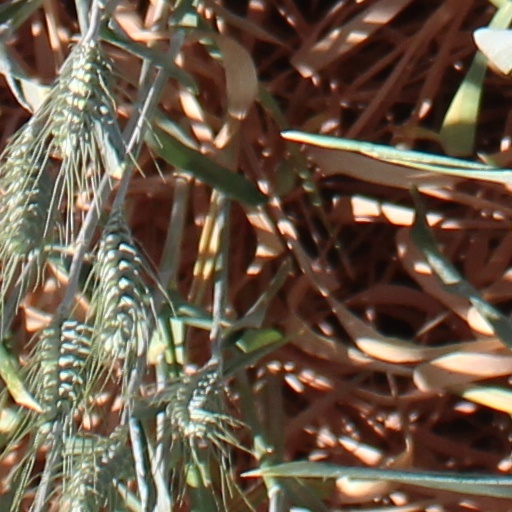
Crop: wheat